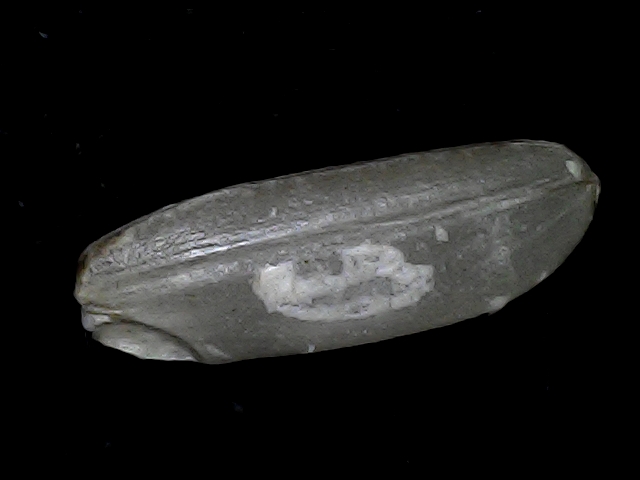
Rice variety: BD85